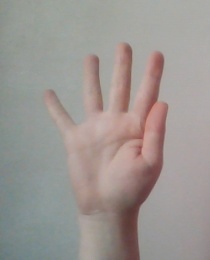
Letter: sheen